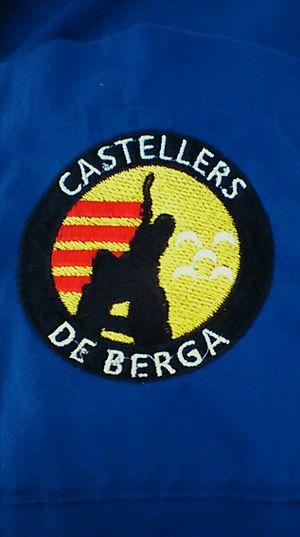
Les Castellers de Berga sont une colla castellera fondée en 2013. Ils représentent la ville de Berga en Catalogne et sa comarque, le Berguedà. La couleur de leur chemise est bleue. Son président est Ignasi Ballús et son cap de colla est Xisco Bonet. Le siège des Castellers de Berga se trouve au Cinema Catalunya, un ancien cinéma dans la rue principale de Berga.